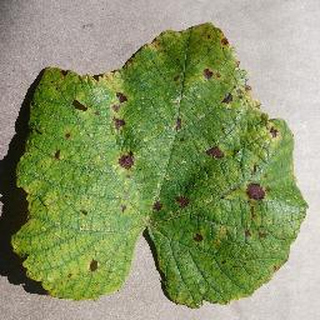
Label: grape_leaf_blight